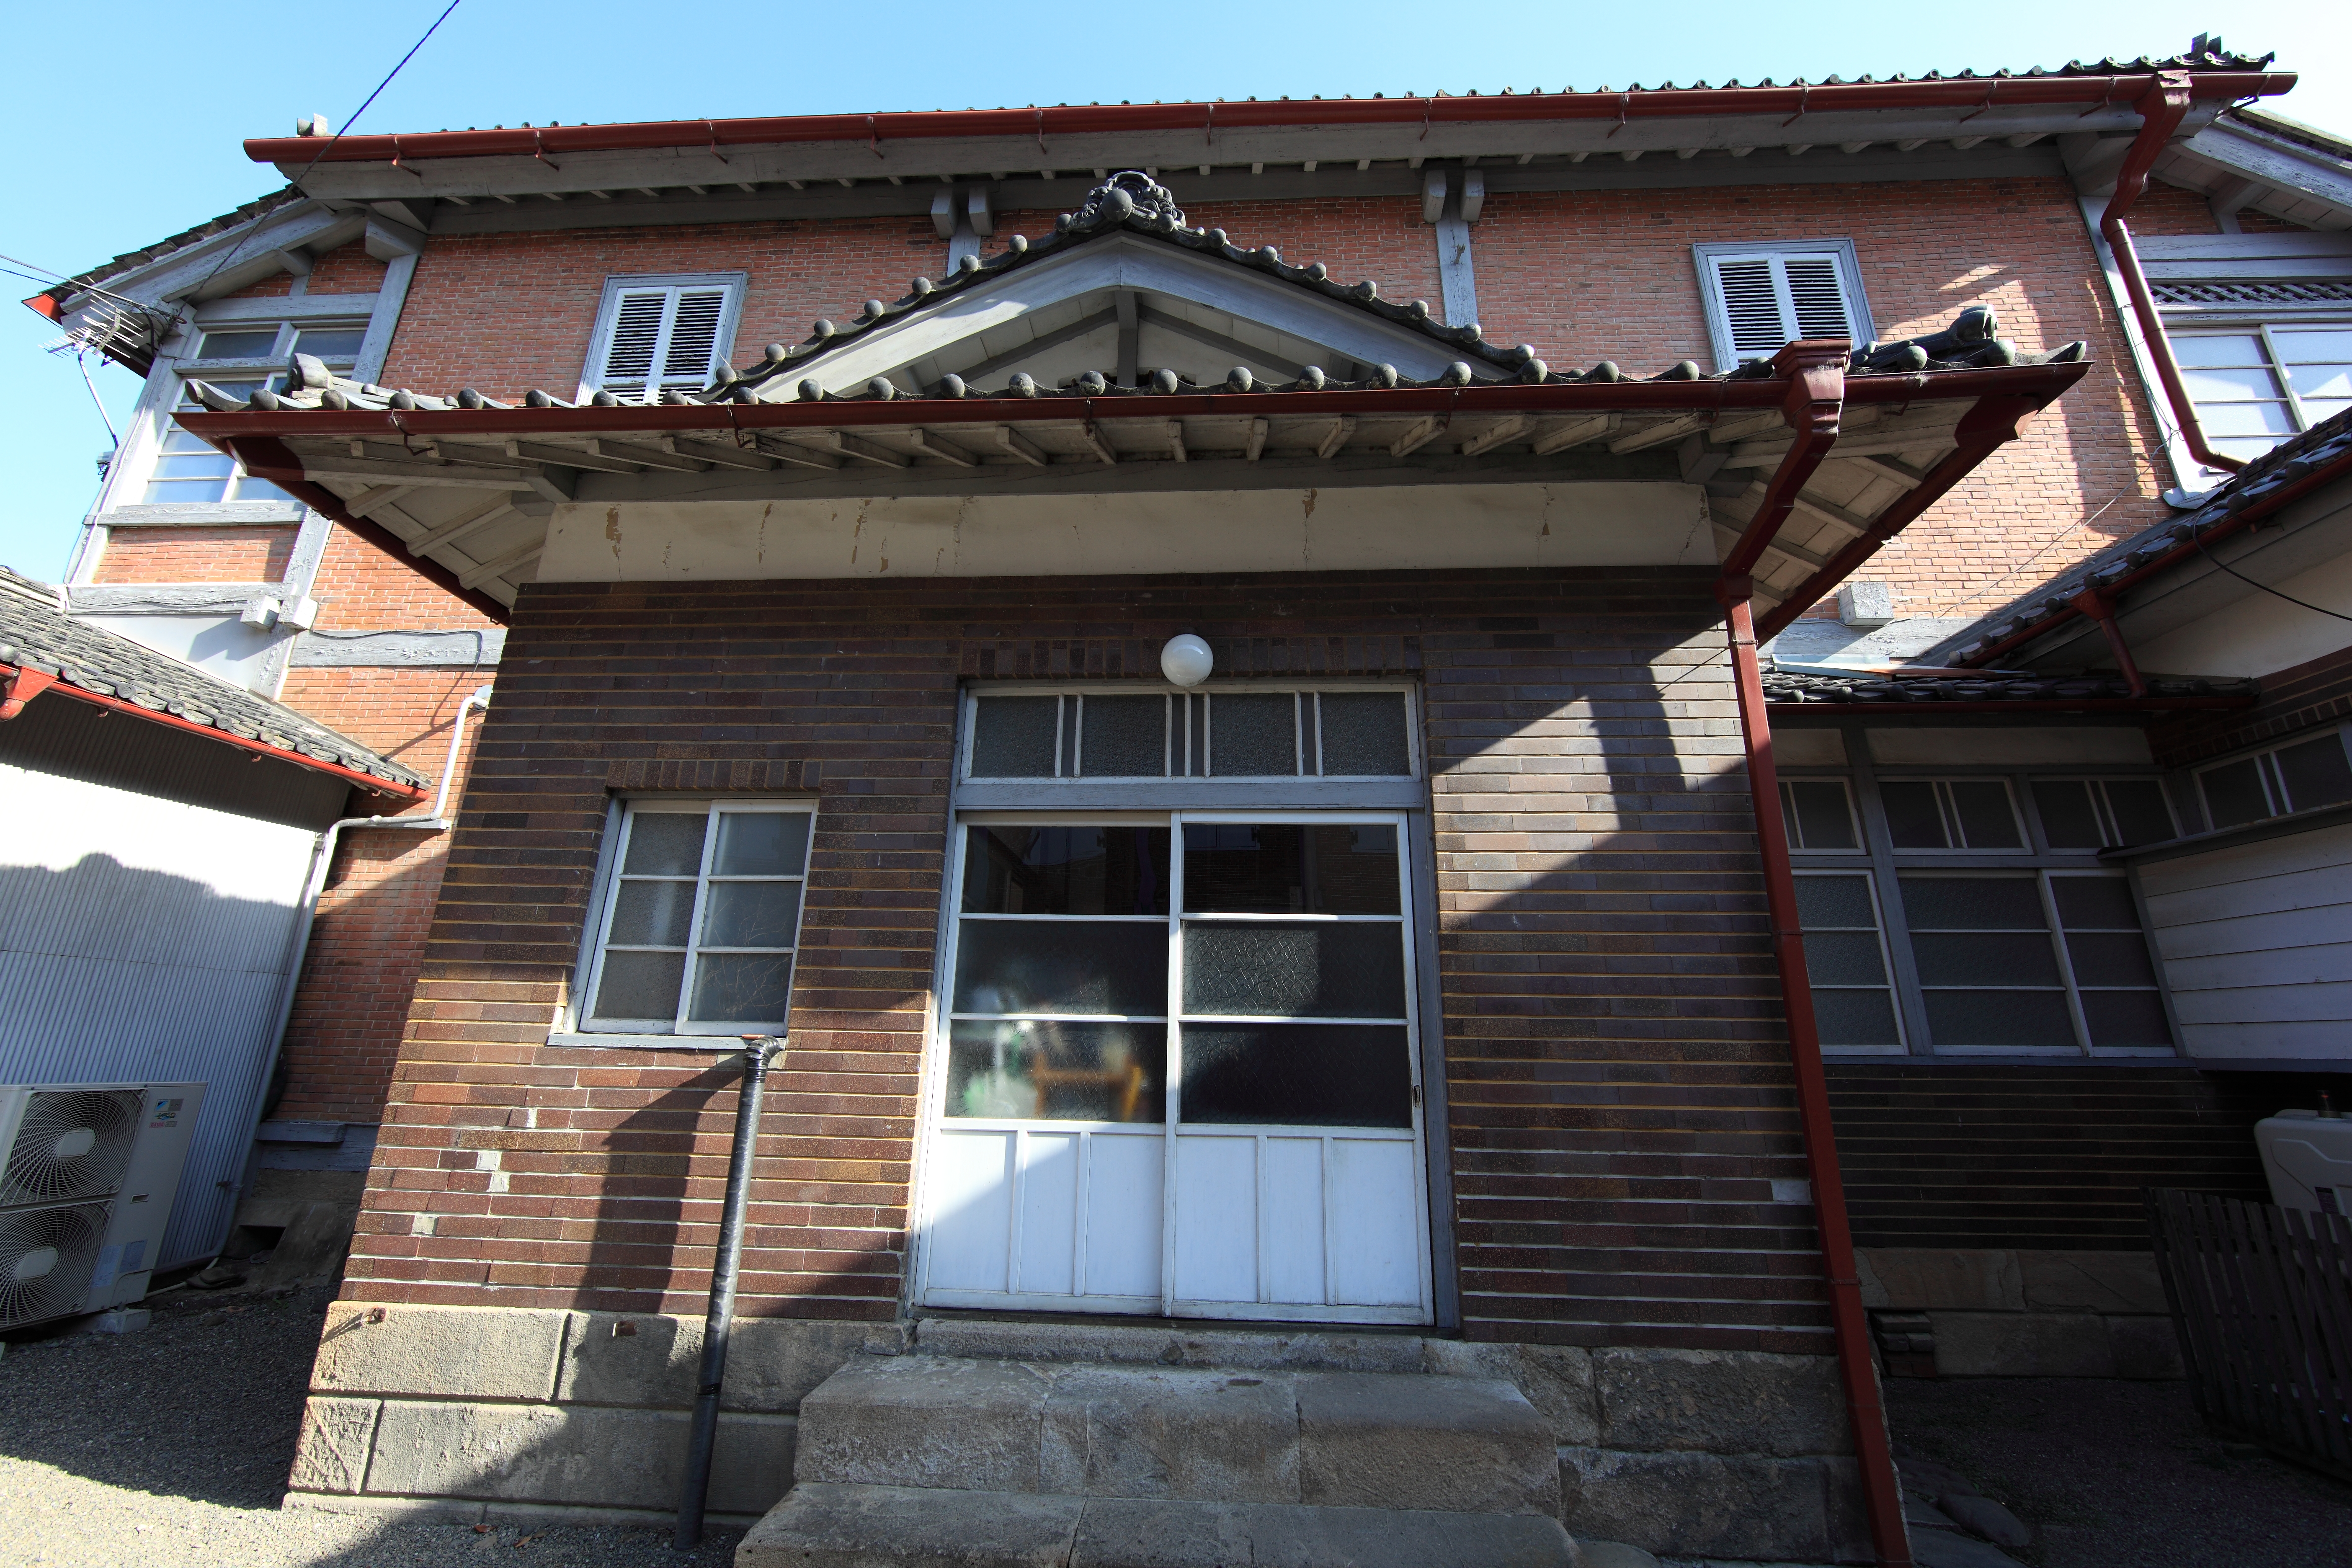
wood, villa, house, window, roof, home, high, cottage, facade, property, mill, 5d, hires, estate, silk, markii, hi, res, resolution, gunma, tomioka, siding, real estate, residential area, outdoor structure